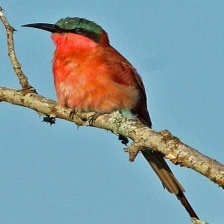
Species: CARMINE BEE-EATER
Scientific name: MEROPS NUBICOIDES
ImageNet parent category: bee_eater